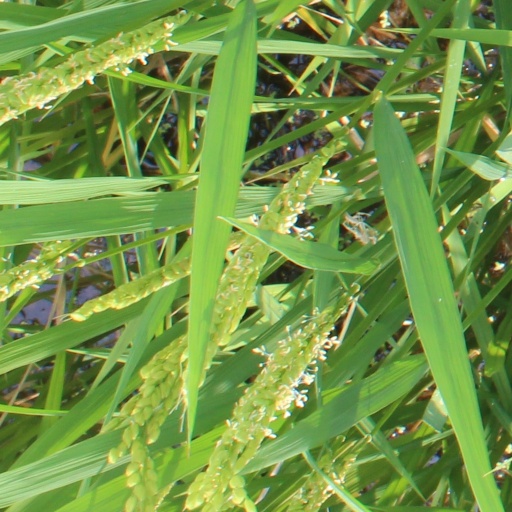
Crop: rice